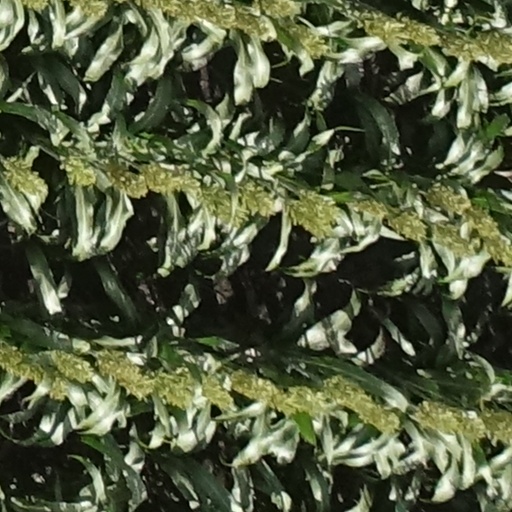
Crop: sorghum